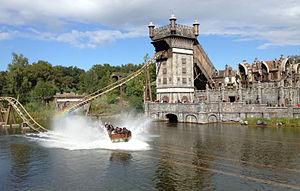
Un vaisseau fantôme est un navire maudit qui, selon une légende, est condamné à errer sur les océans, conduit par un équipage de squelettes et de fantômes, tel le légendaire Hollandais volant. Il peut aussi s'agir de l'apparition spectrale d'un navire disparu ou naufragé dans des circonstances particulièrement tragiques.
De Vliegende Hollander est une attraction du parc d'attractions néerlandais Efteling.